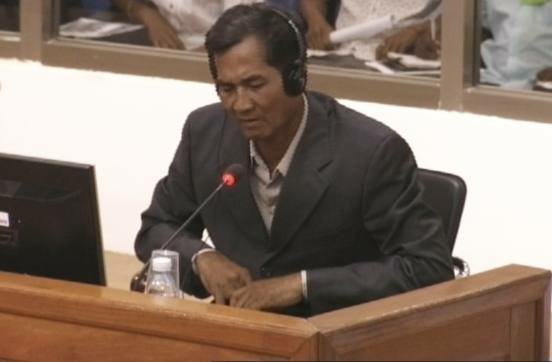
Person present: Yes